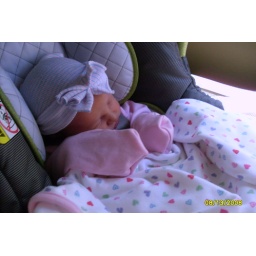
Sleeping in the car seat